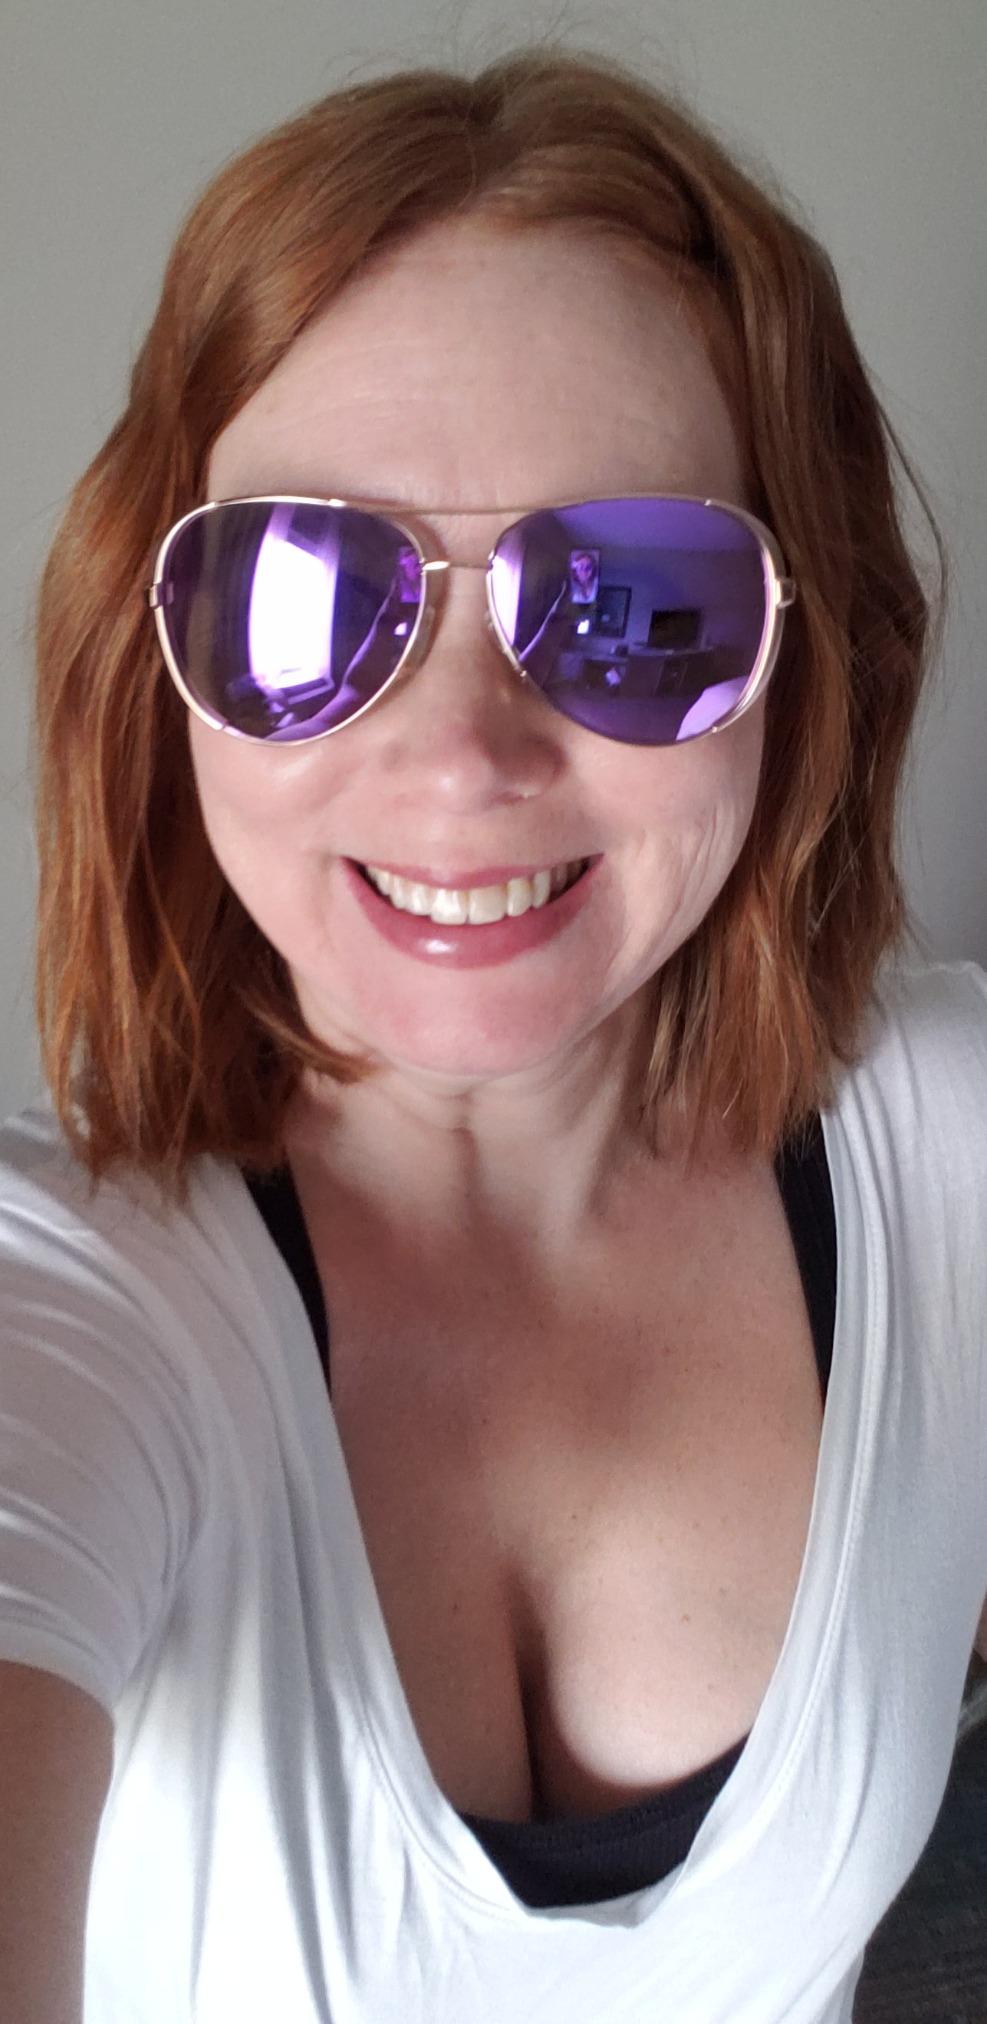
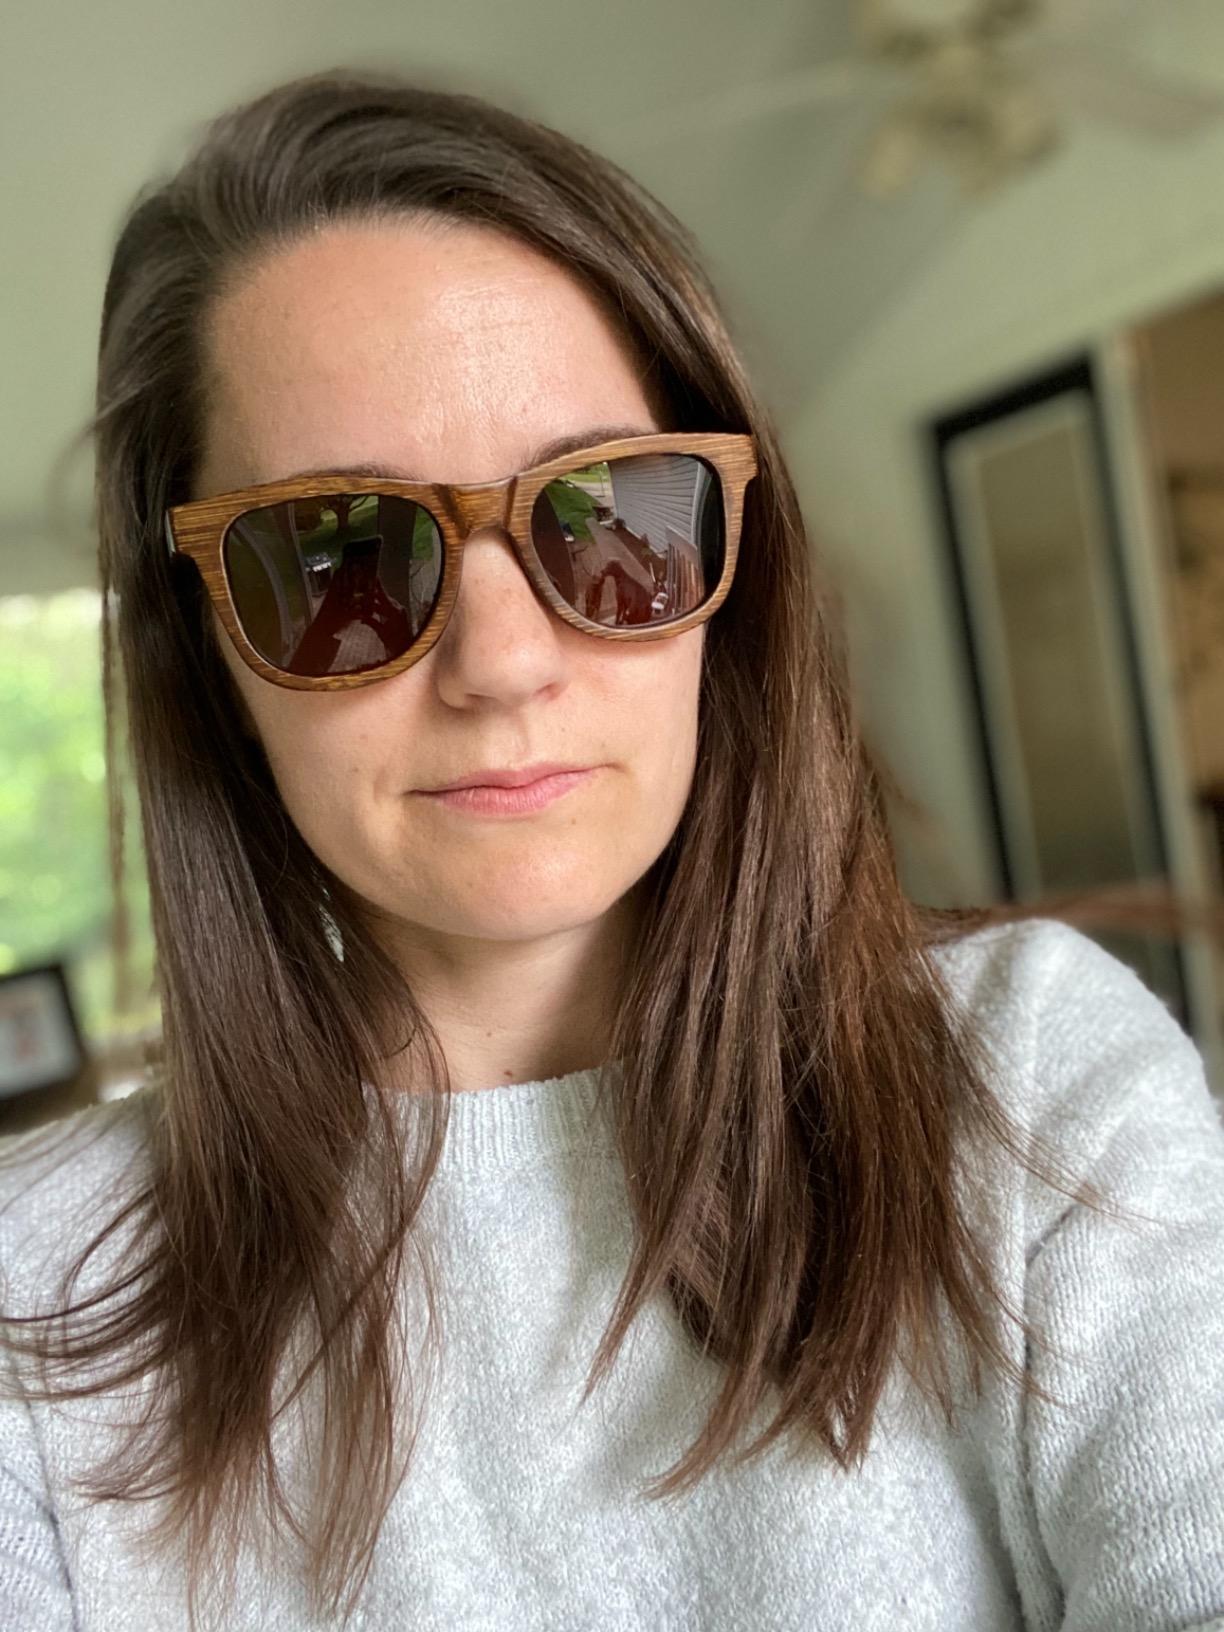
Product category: accessories_sunglasses
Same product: no